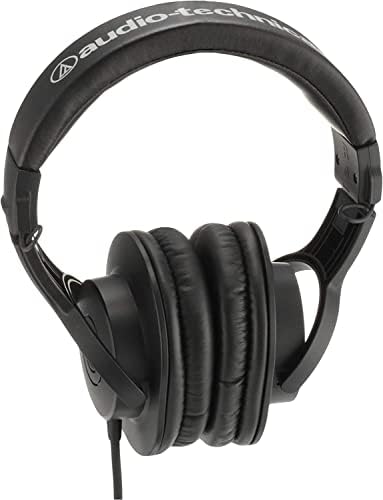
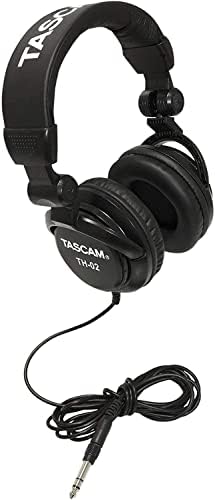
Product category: headphones
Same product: no